Cleft lip and cleft palate

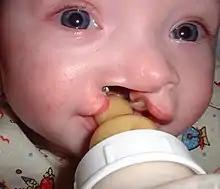
A baby being fed using a customized bottle. The upright sitting position allows gravity to help the baby swallow the milk more easily.

Due to lack of suction, an infant with a cleft may have trouble feeding. An infant with a cleft palate will have greater success feeding in a more upright position, as gravity will help prevent milk from coming through the baby's nose. Gravity feeding can be accomplished by using specialized equipment, such as the Haberman Feeder. Another equipment commonly used for gravity feeding is a customized bottle with a combination of nipples and bottle inserts. A large hole, crosscut, or slit in the nipple, a protruding nipple and rhythmically squeezing the bottle insert can result in controllable flow to the infant without the stigma caused by specialized equipment.